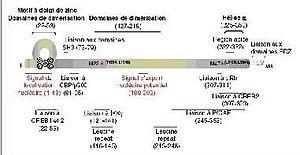
La protéine Tax est une oncoprotéine virale exprimée par le rétrovirus T-lymphotrope humain de type 1. Elle a des fonctions de transactivateur transcriptionnel et a une grande responsabilité dans le développement des pathologies liées à HTLV-1 telle la leucémie à lymphocytes T de l’adulte.